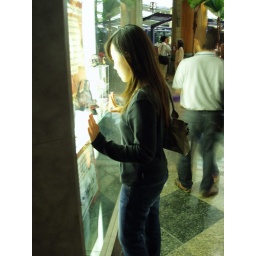
i've always like the scene of girls standing by the glass and looking in